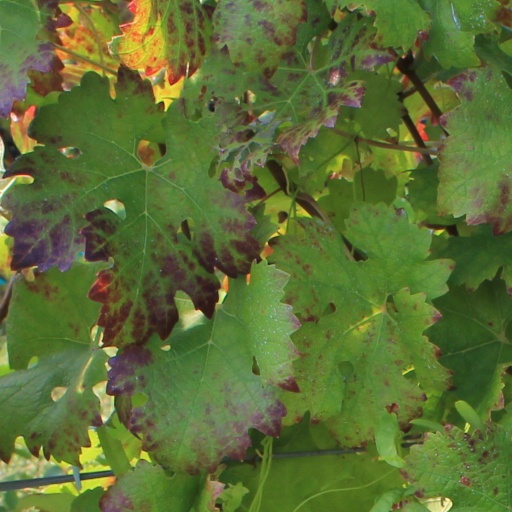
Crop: grape